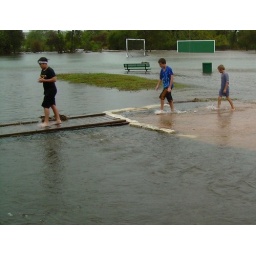
these boys were completely soaked after swimming in the flood waters